Γ-Hydroxybutyric acid

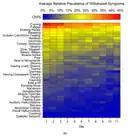
Severe withdrawal symptoms of GHB withdrawal

GHB is a central nervous system depressant used as an intoxicant. It has many street names. Its effects are comparable to those of ethanol (alcohol) and MDMA, such as euphoria, disinhibition, enhanced libido and empathogenic states. A review comparing ethanol to GHB concluded that the dangers of the two drugs were similar. At higher doses, GHB may induce nausea, dizziness, drowsiness, agitation, visual disturbances, depressed breathing, amnesia, unconsciousness, and death. One potential cause of death from GHB consumption is polydrug toxicity, as co-administration with other CNS depressants such as alcohol or benzodiazepines can result in an additive effect (potentiation), as they all bind to gamma-aminobutyric acid (or "GABA") receptor sites. The effects of GHB can last from 1.5 to 4 hours, or longer with large doses. Consuming GHB with alcohol can cause respiratory arrest and vomiting in combination with unarousable sleep, which can lead to death.